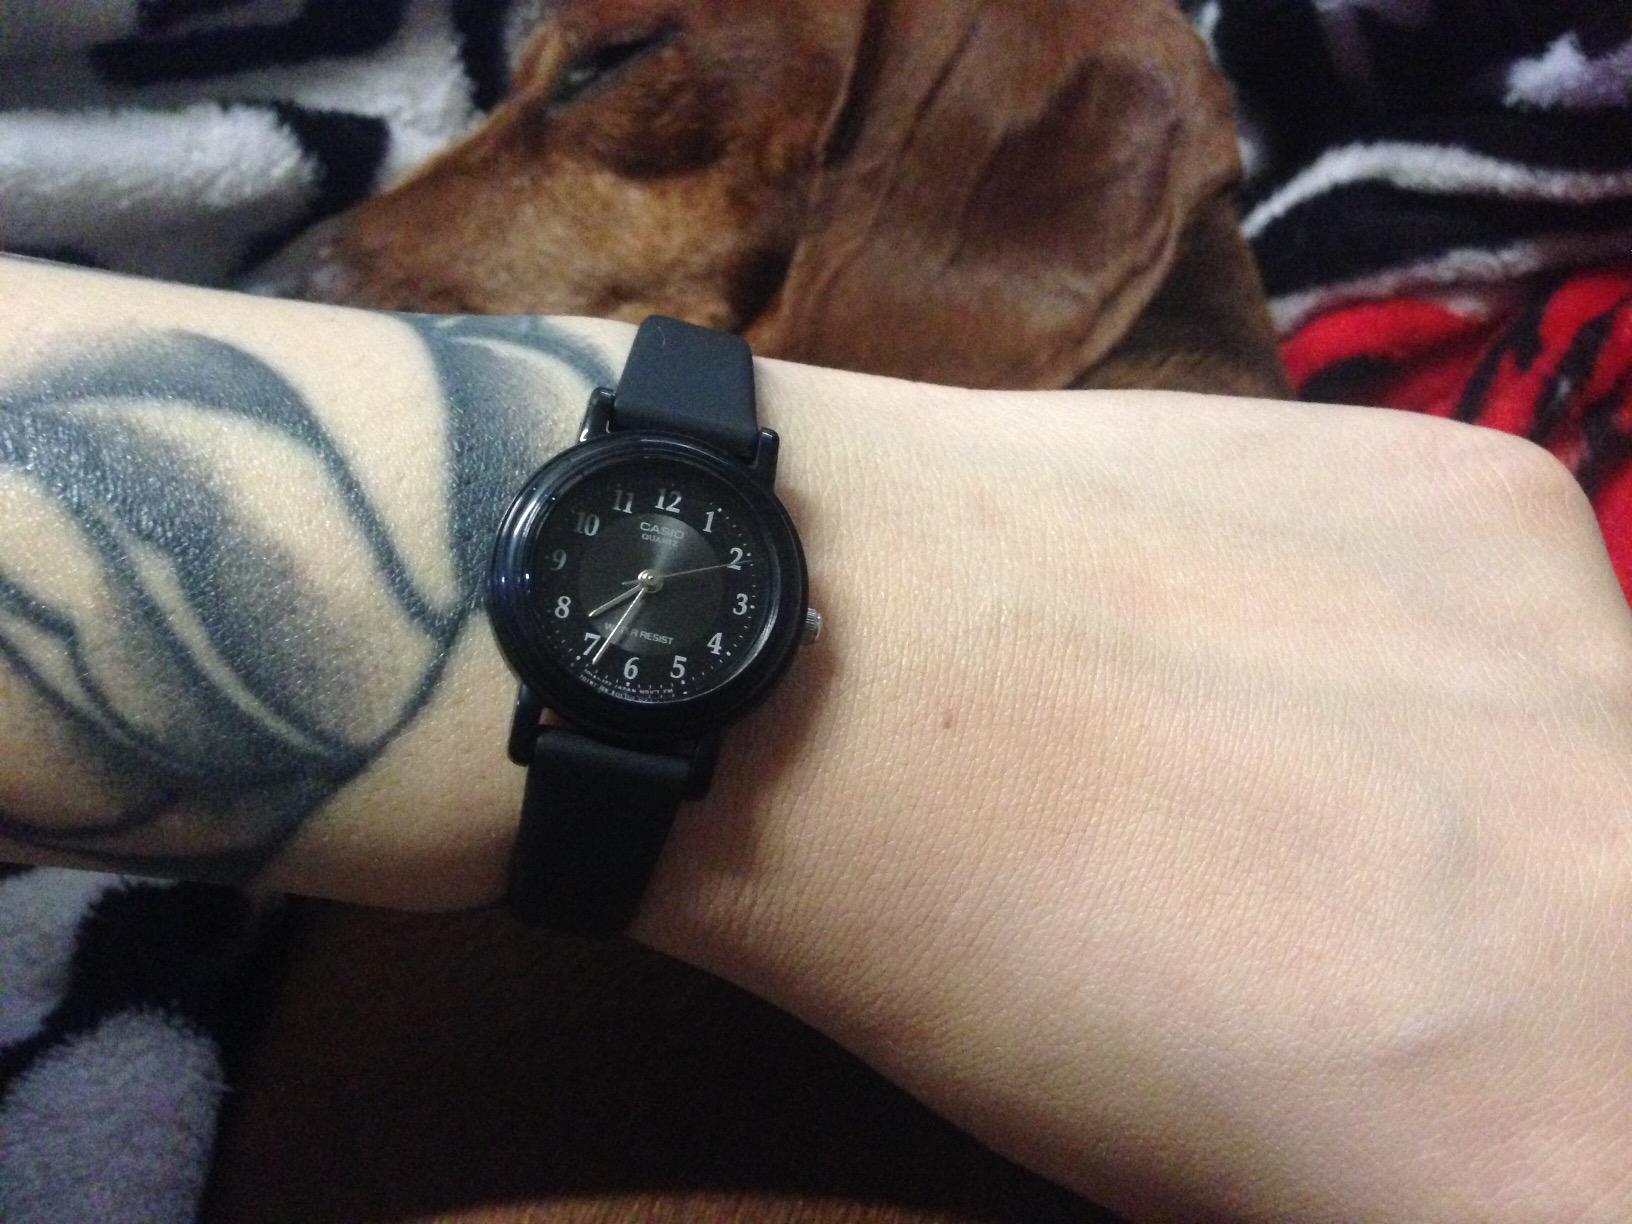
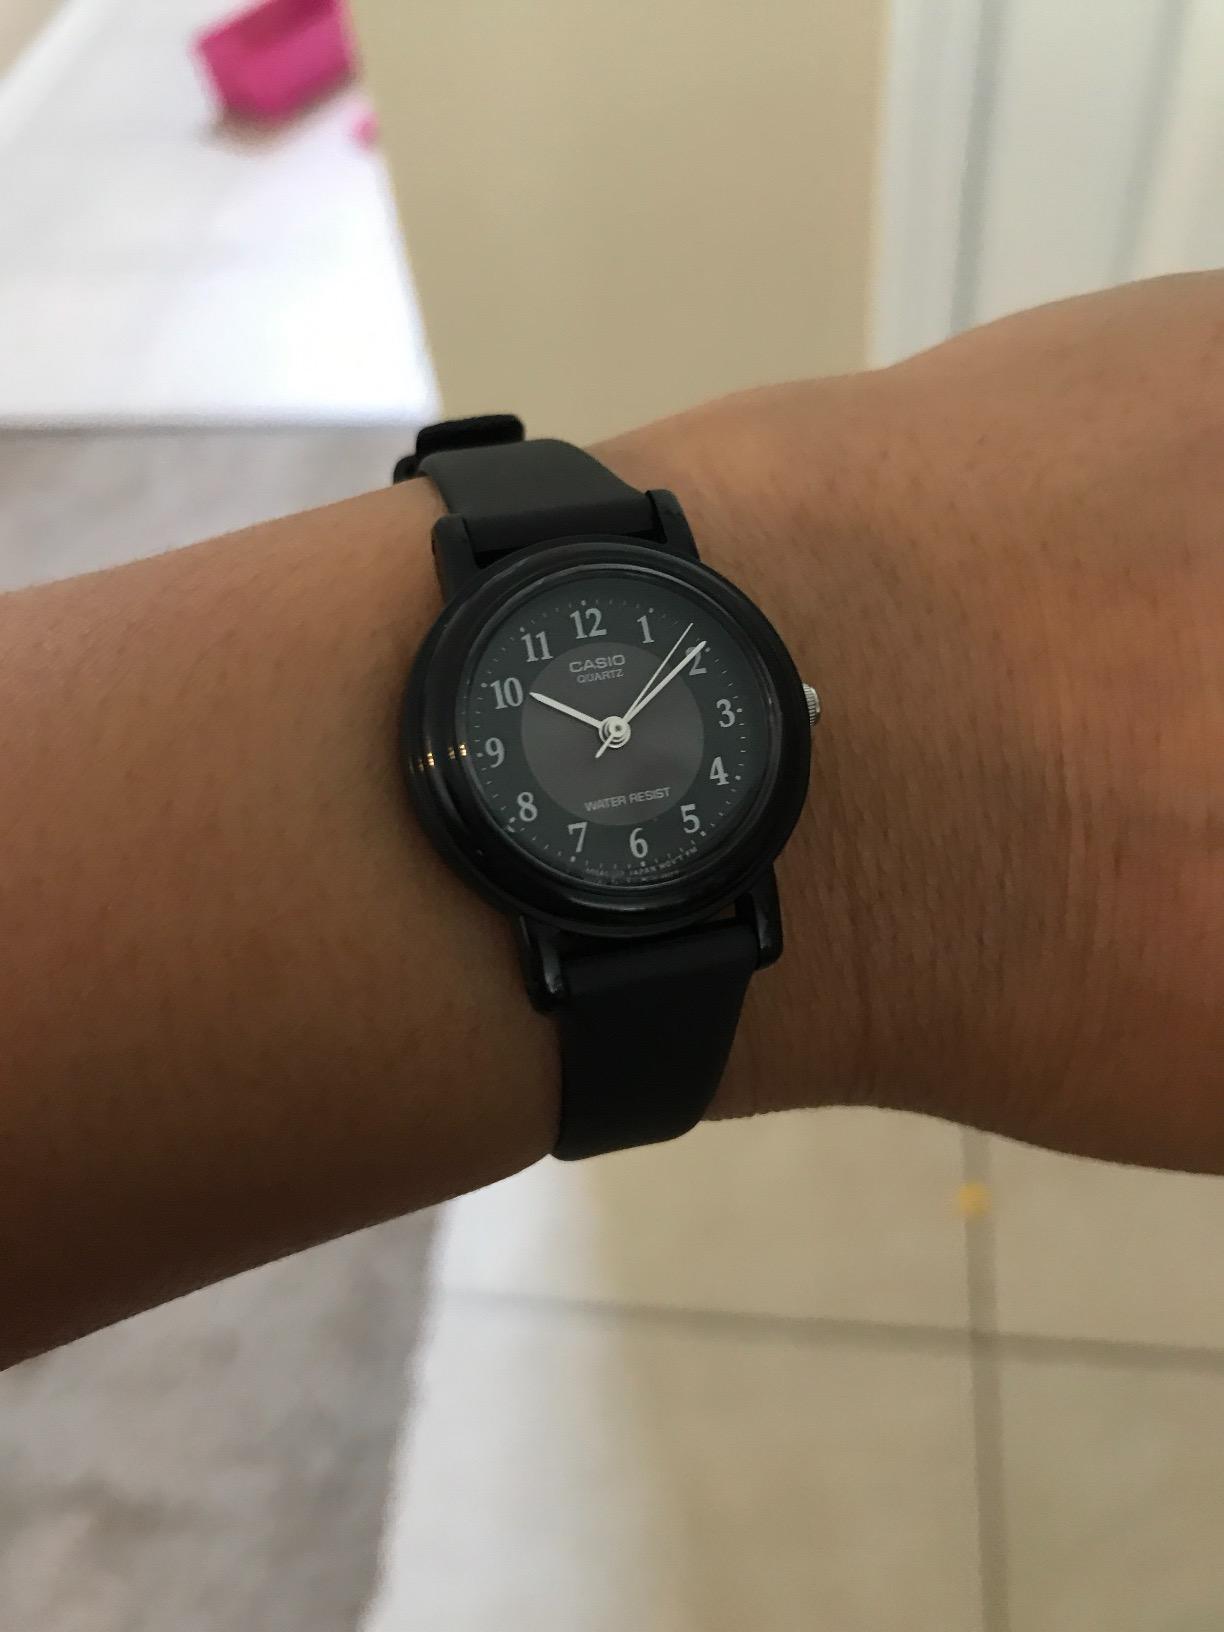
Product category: accessories_watch
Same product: yes